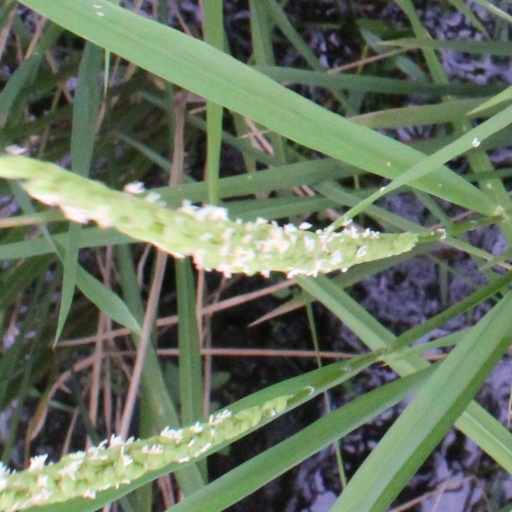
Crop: rice